José Théodore

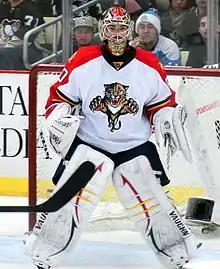
Théodore with the Florida Panthers in 2012

José Nicolas Théodore (born September 13, 1976) is a Canadian former professional ice hockey goaltender. He played in the National Hockey League (NHL) for the Montreal Canadiens, Colorado Avalanche, Washington Capitals, Minnesota Wild, and Florida Panthers.